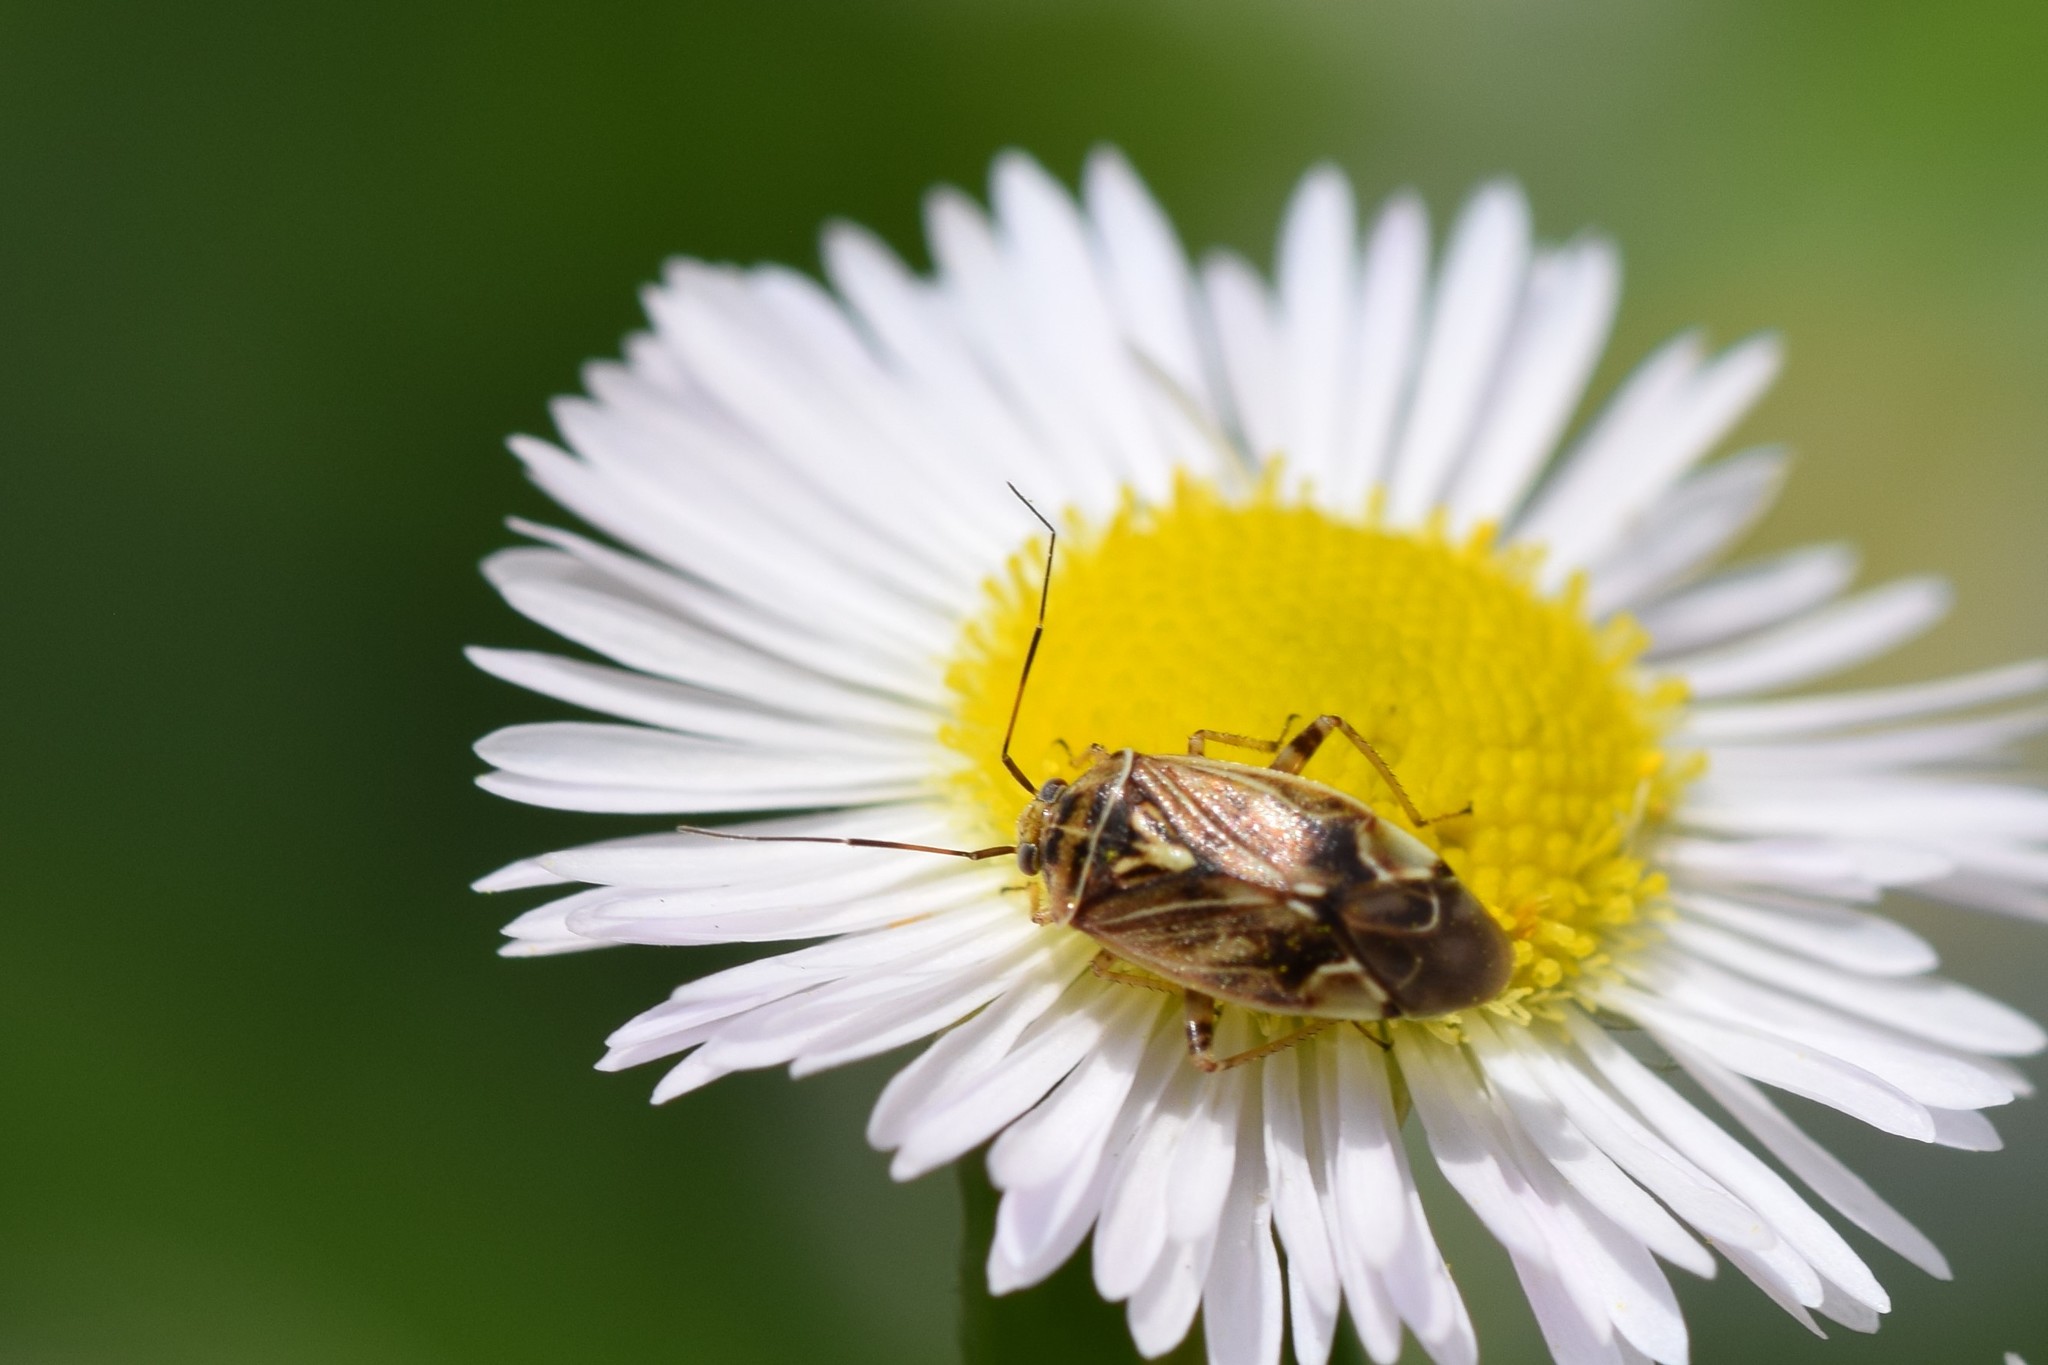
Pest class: lygus_bug